Notman House

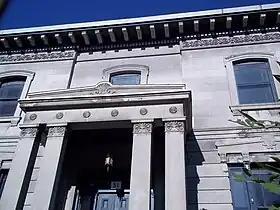
Facade of the Notman House, 2011

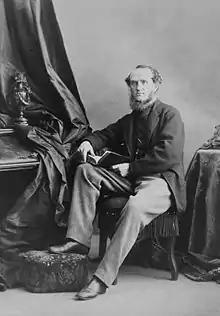
The celebrated photographer William Notman, from whom the house takes its name, lived here from 1876 to 1891

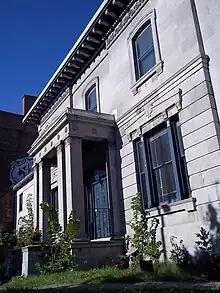
Notman House, 2011

The house was built for William Collis Meredith, the future Chief Justice of the Superior Court for the Province of Quebec. In 1843, Meredith, then a 31-year-old bachelor, commissioned John Wells to build him a new home beyond the confines of Old Montreal. Wells was then one of the best-known English architects in Montreal, whose work included the Head Office of the Bank of Montreal, Prince of Wales Terrace, and the Sainte Anne Market that housed the Canadian Parliament at Montreal until it was burnt down in the riots of 1849.